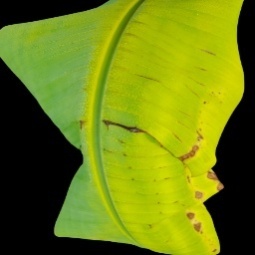
Label: Magnesium